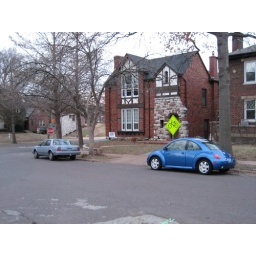
The dull blue car is parked by a dull stop sign, while the bright blue bug is parked by bright a bike sign.